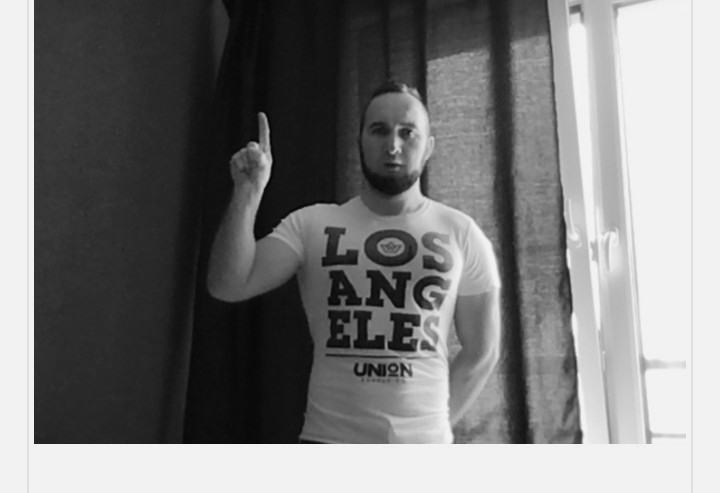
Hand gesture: one